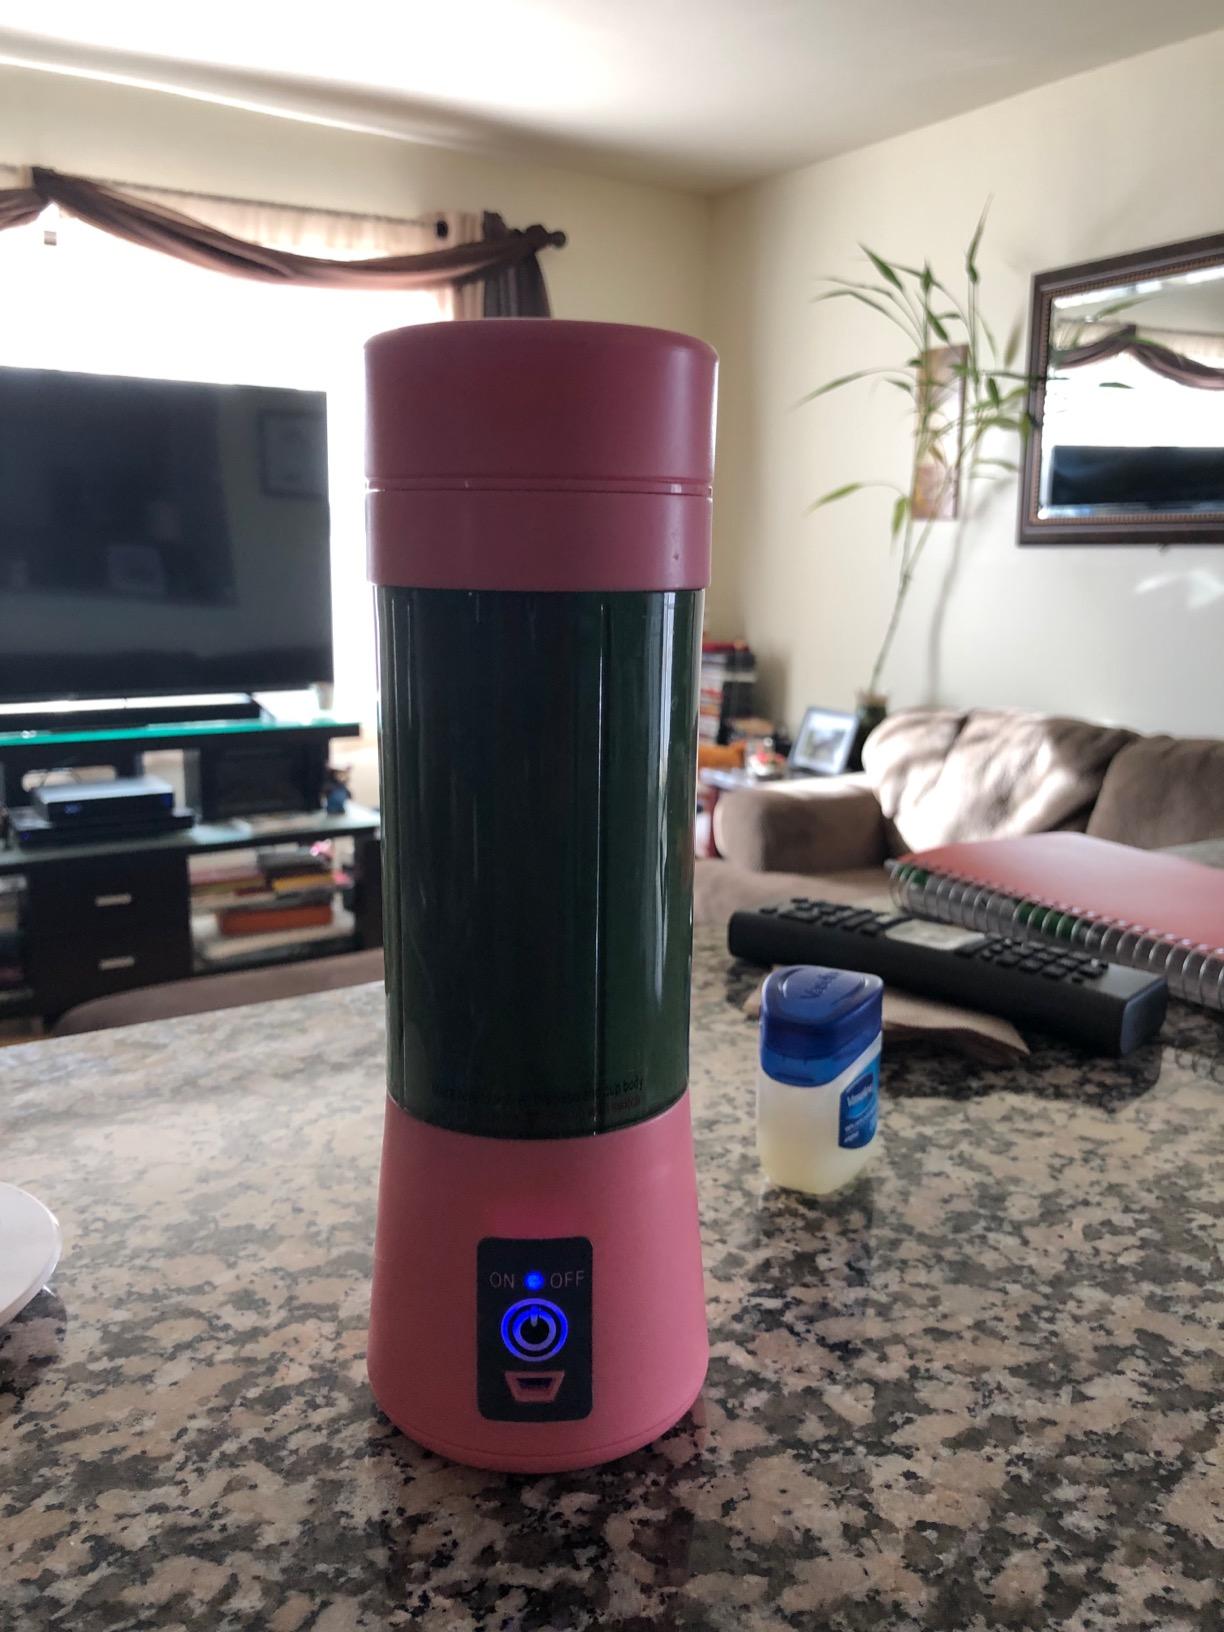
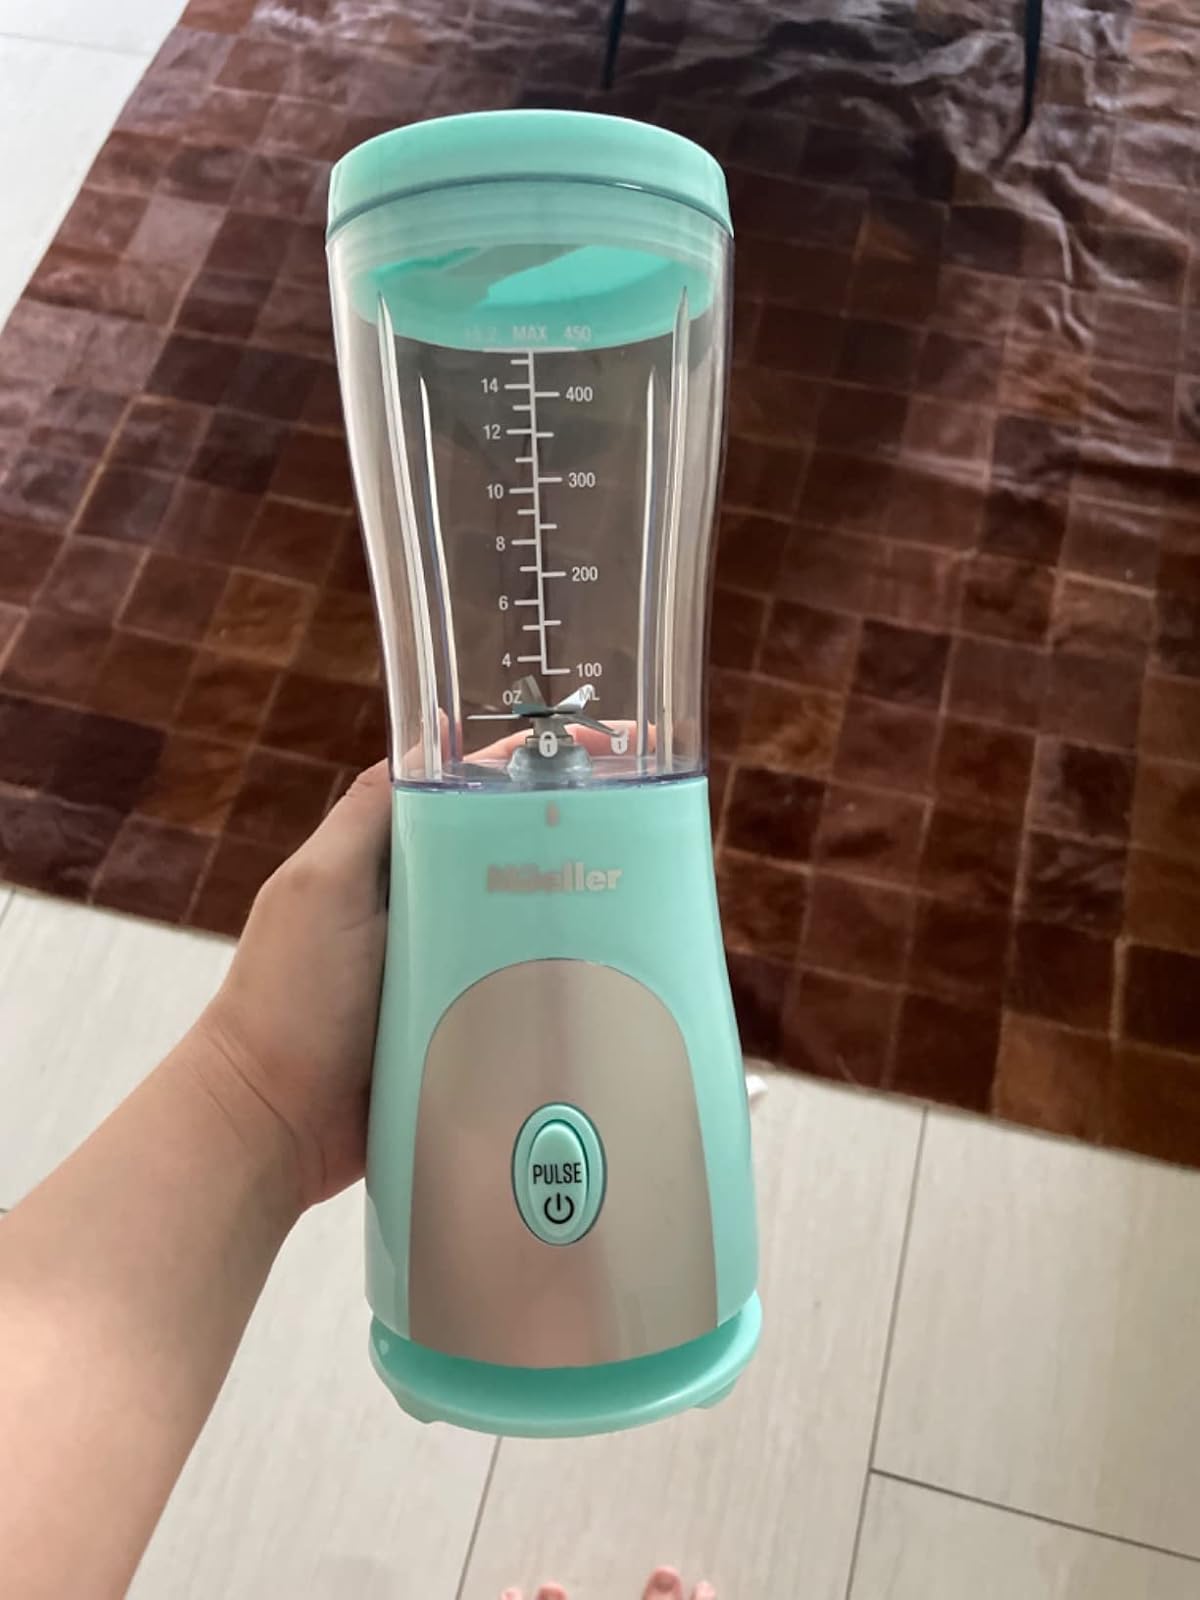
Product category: items_blender
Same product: no